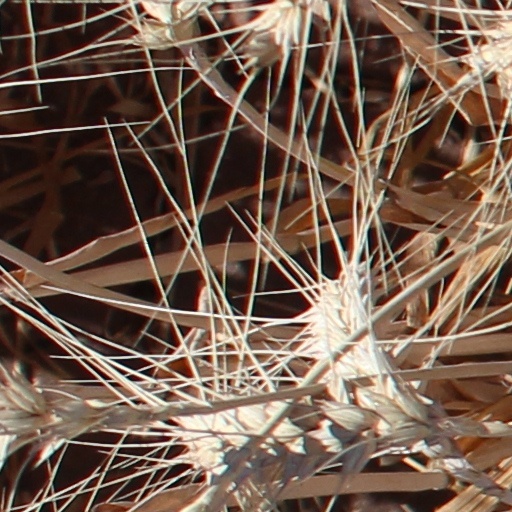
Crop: wheat